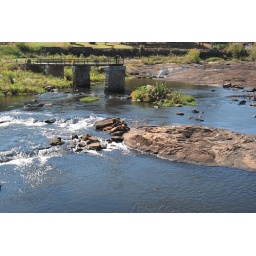
Old highway bridge pylons. Bridge built in 1902 and washed away by debris from Hurricane Albert in 1994.